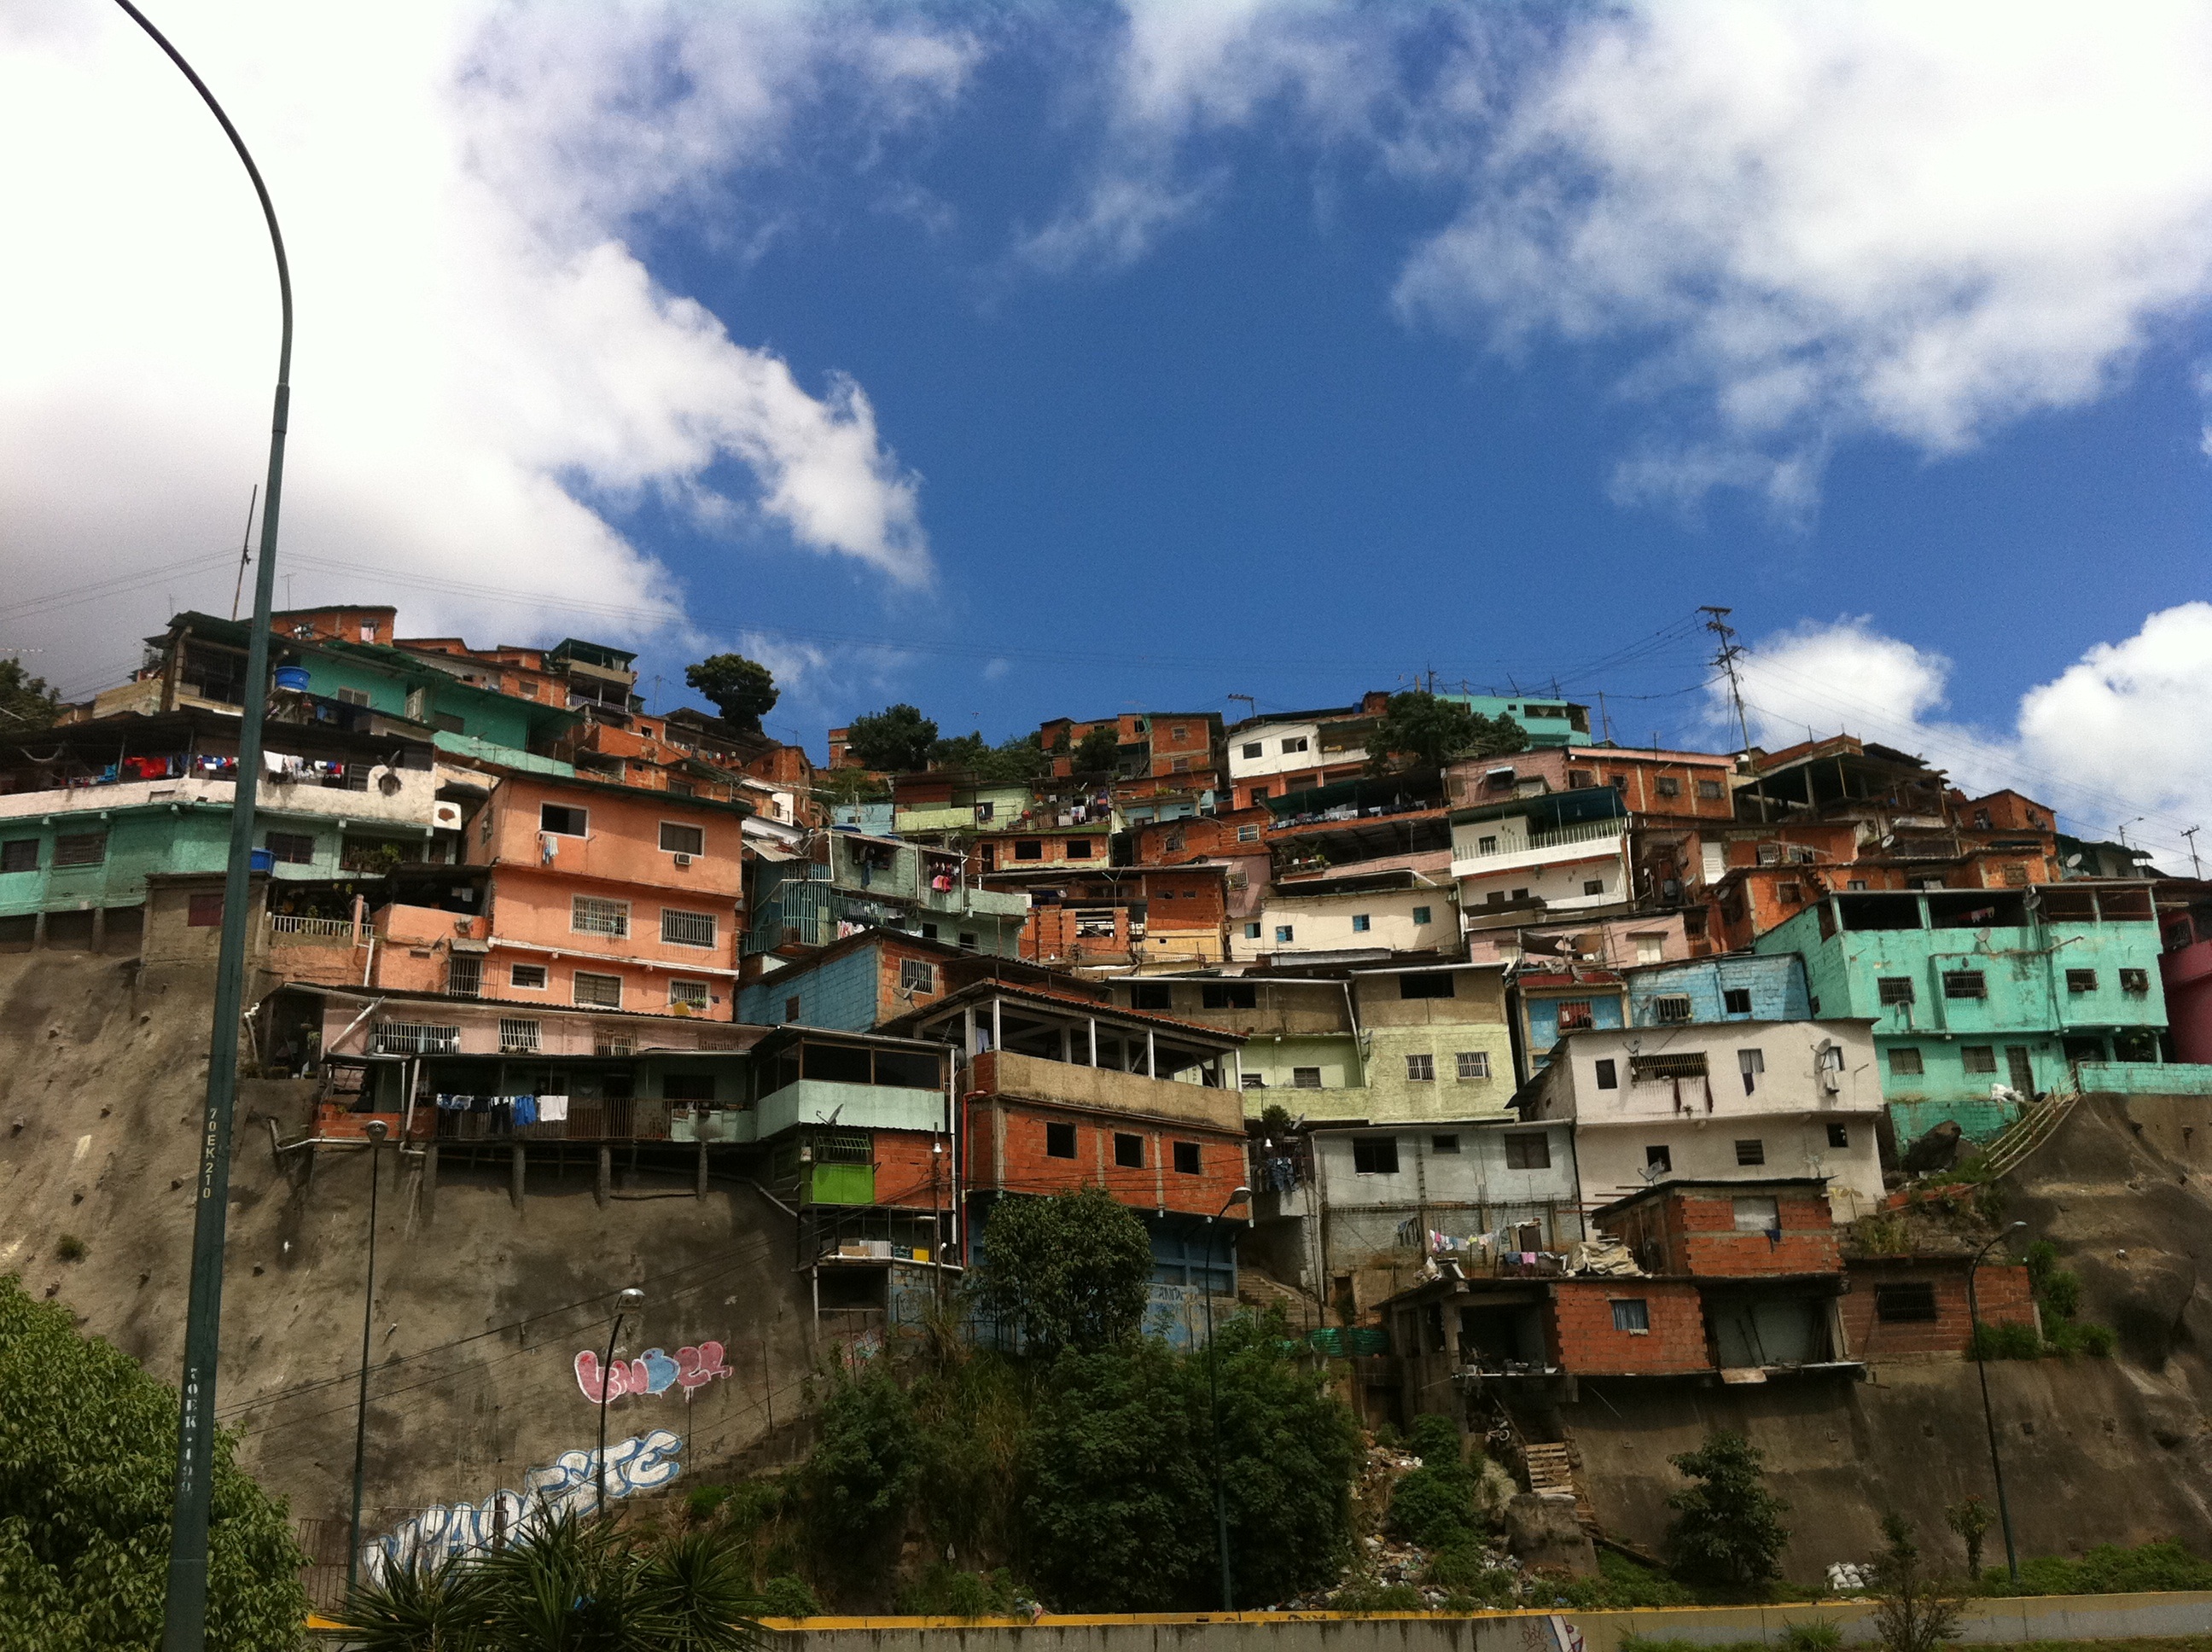
sky, town, city, cityscape, panorama, village, suburb, caracas, venezuela, neighbourhood, urban area, residential area, human settlement, barriada, venezuelan neighborhood